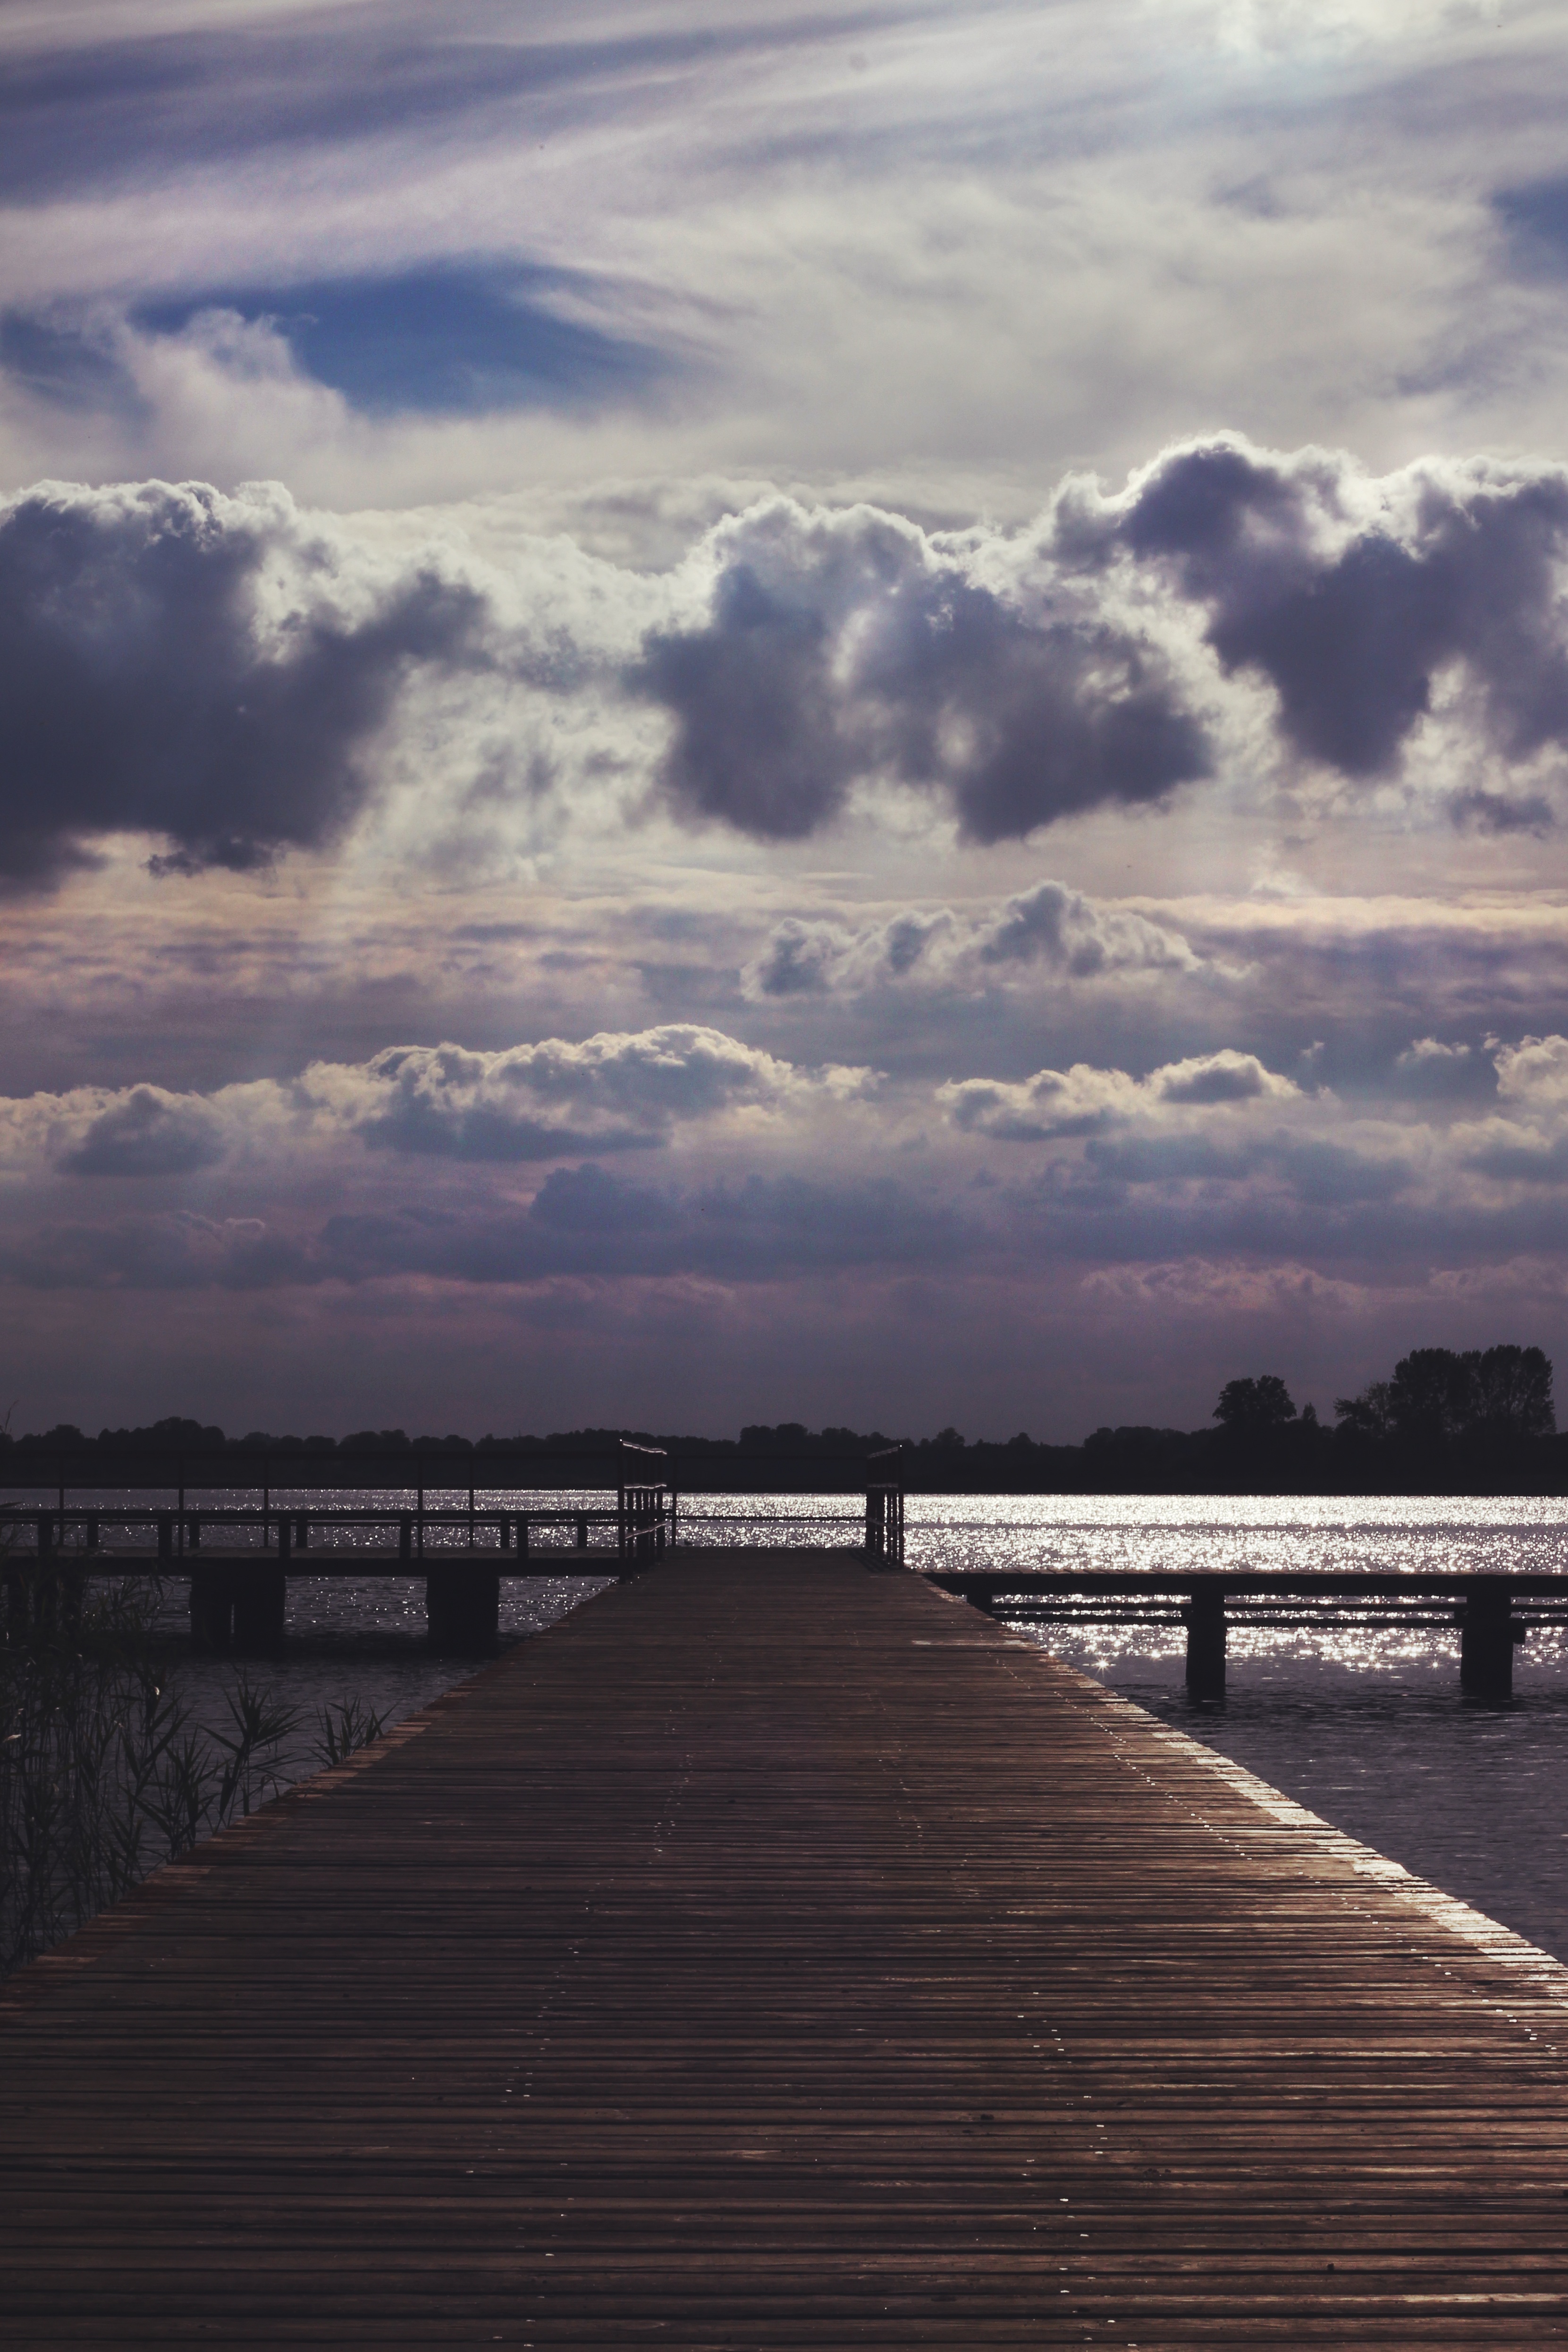
beach, sea, coast, ocean, horizon, cloud, sky, sunrise, sunset, sunlight, morning, shore, lake, dawn, pier, dusk, evening, reflection, bay, catwalk, woods, clouds, meteorological phenomenon